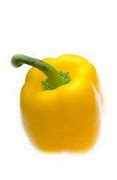
Label: capsicum